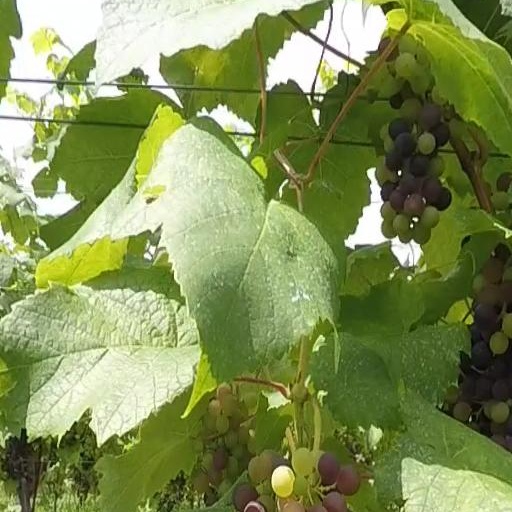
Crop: grape